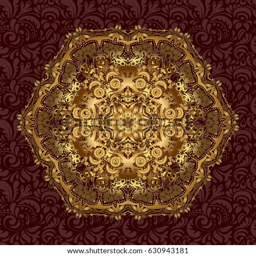
hand - drawn mandala , golden abstract pattern on a brown background .